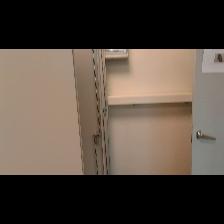
Label: NonHuman